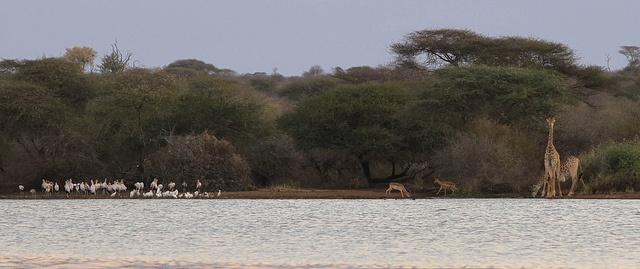
A herd of wild animals walking along a body of water.
Flock of white birds with a couple elk and giraffes.
Two giraffes and other animals drinking water from a water source.
Some giraffes are waiting next to a river with a flock of birds next to them.
Wildlife standing out in the open in front of some trees.